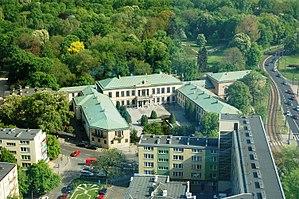
Le palais Bleu appelé aussi palais Zamoyski, est un palais construit au XVIIIᵉ siècle. Il est situé au n° 37 Ulica Senatorska, dans l'arrondissement de Śródmieście à Varsovie.